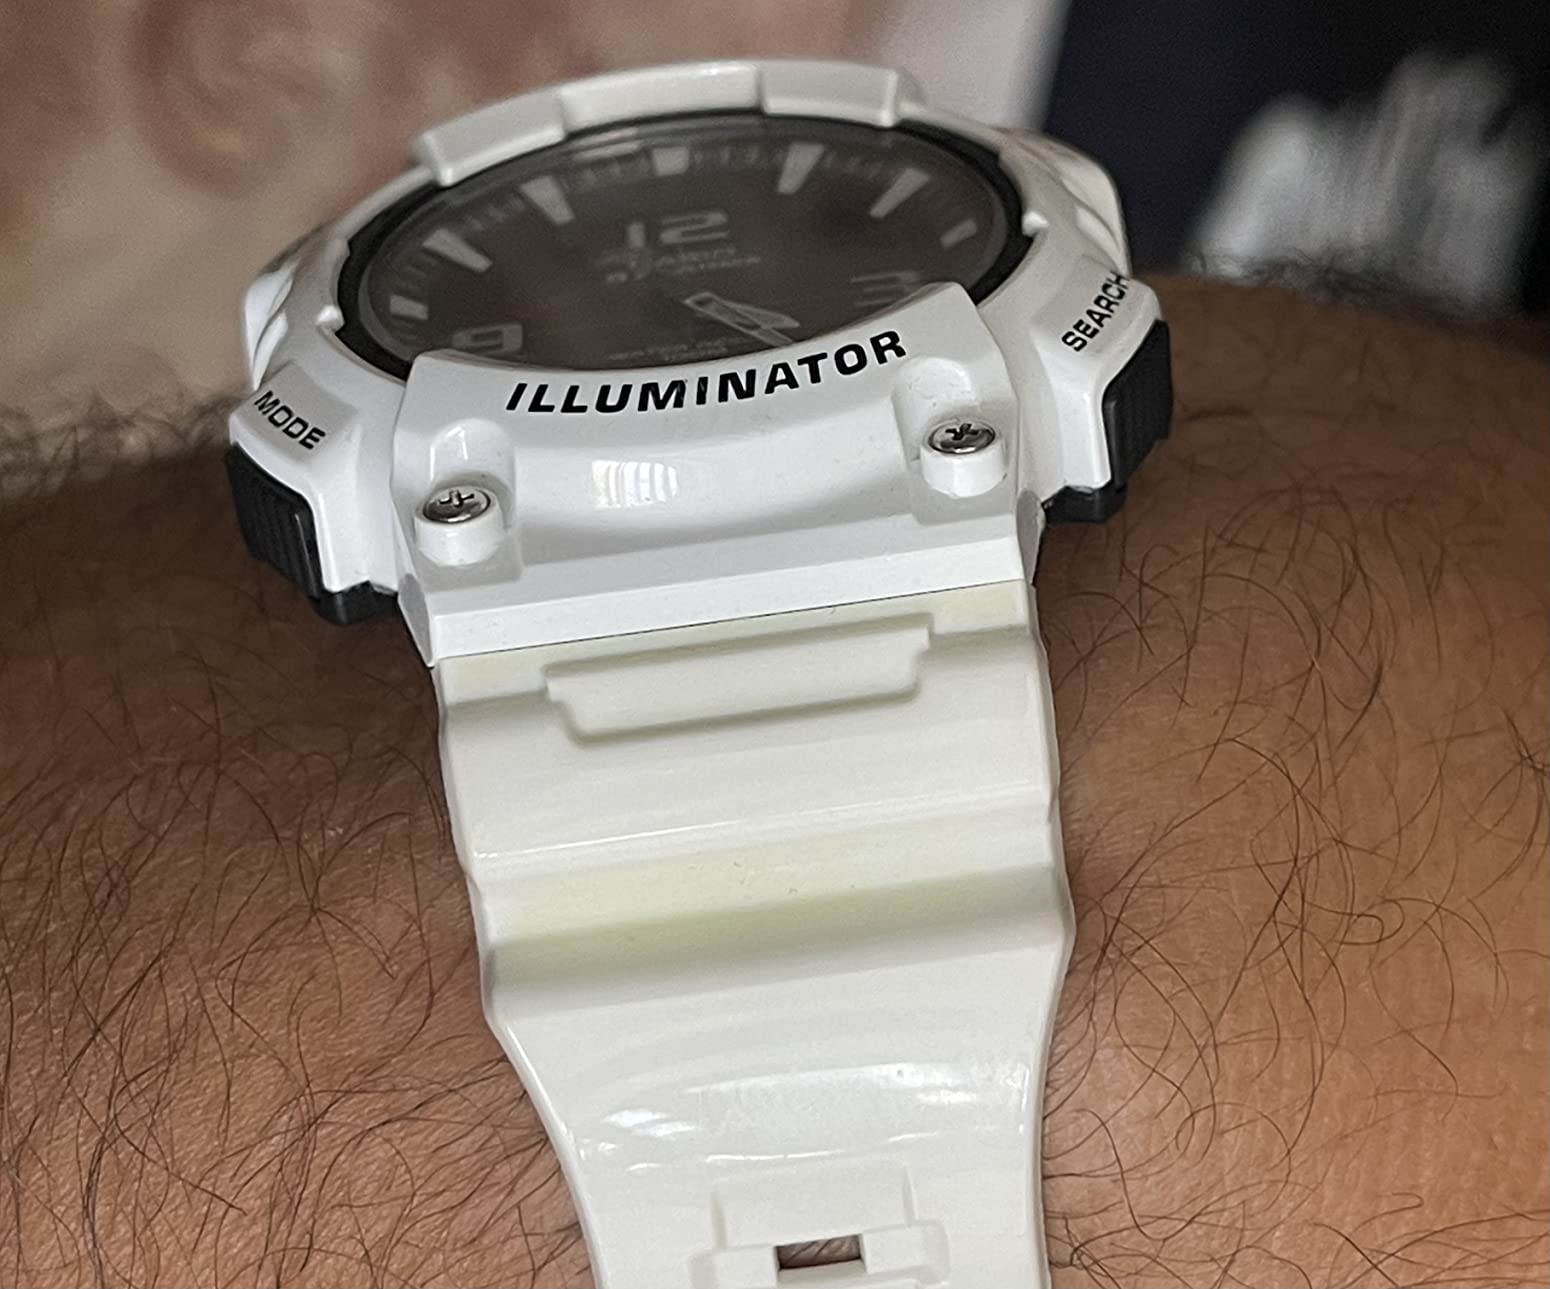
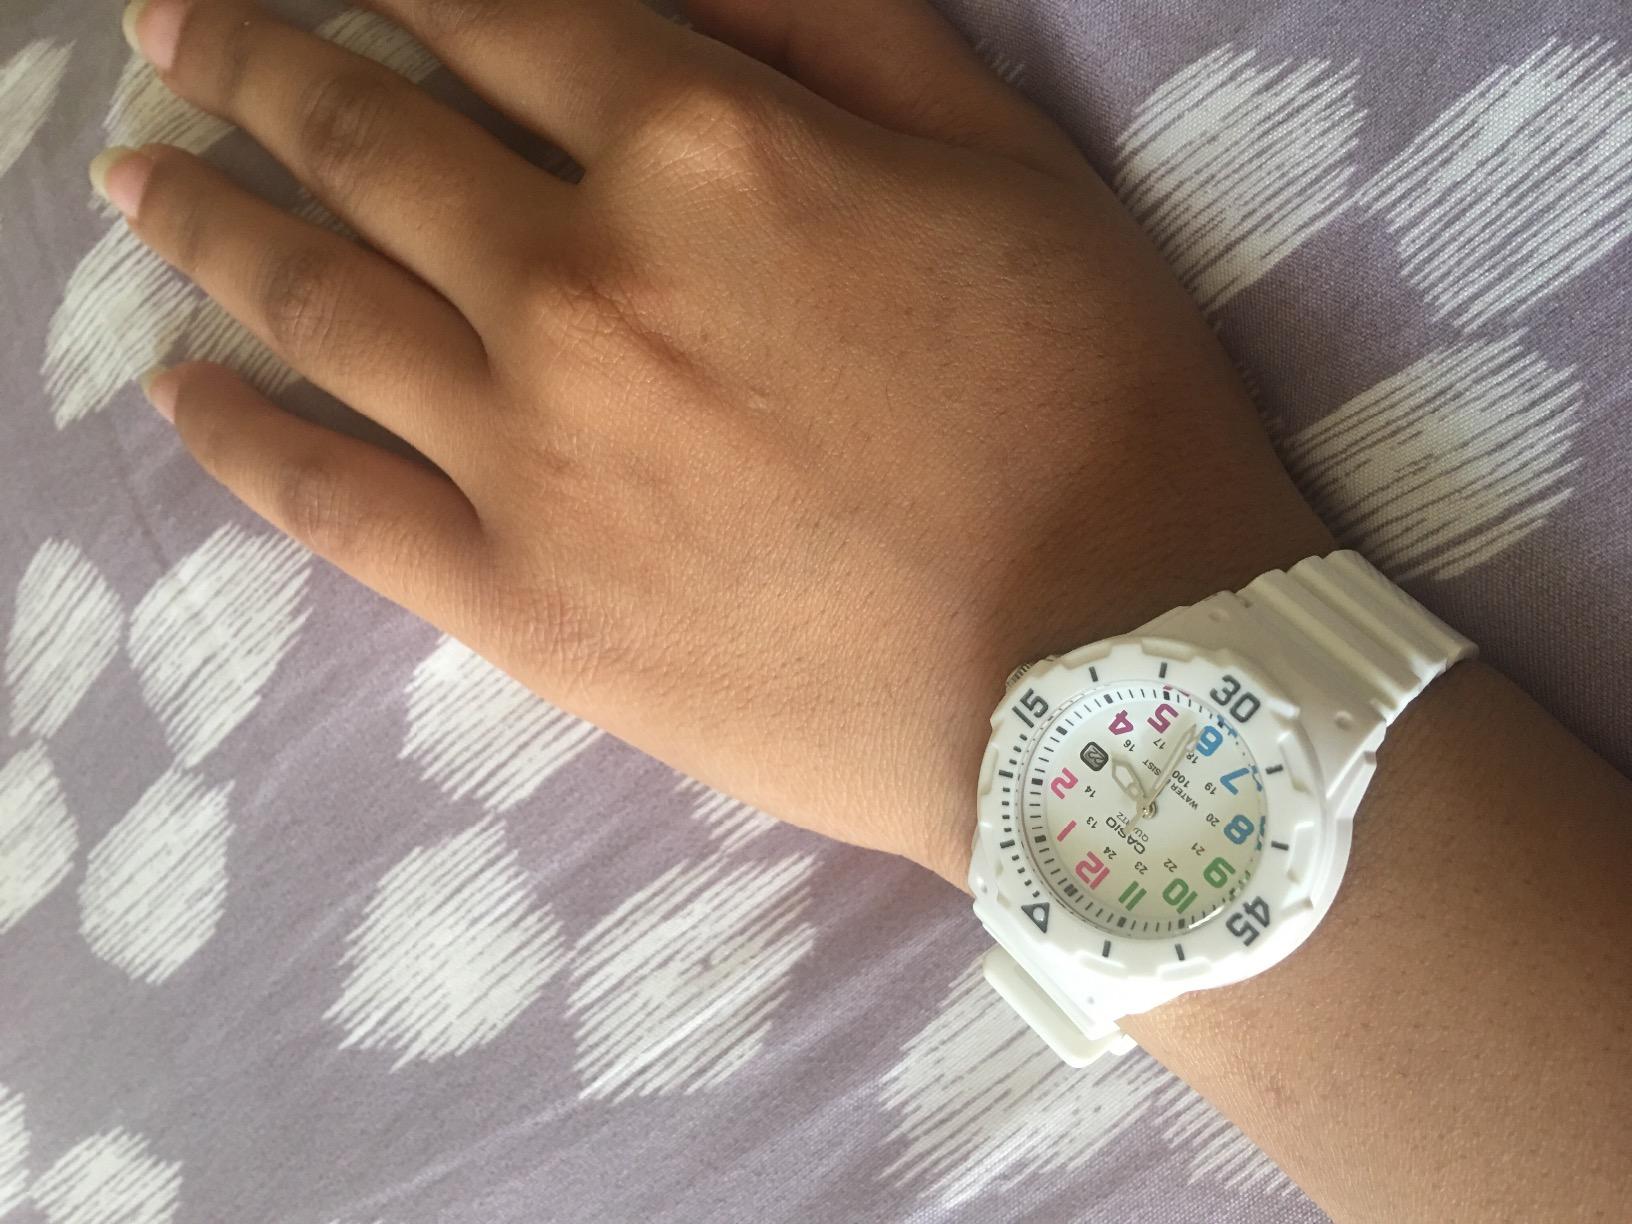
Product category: accessories_watch
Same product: no